Marlies Krämer

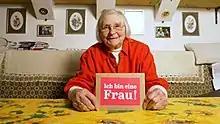
Marlies Krämer

Marlies Krämer is a feminist and politician (born 1937 in Illingen). In 1996 she was a force in initiating the renaming of low-pressure areas in Germany, from formerly female names to a new naming system. Since 1998 these have been given female names one year and the following year male names are used instead.